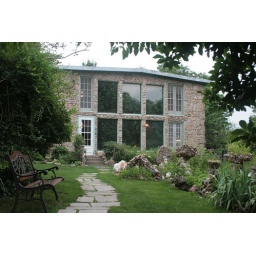
Quigley's Castle--unique home outside Eureka, with trees growing inside the house and collected rocks and glass on and all around house